Justin Morgan (Home and Away)

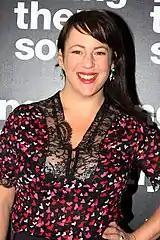
The Morgan's are targeted by corrupt police officer Ranae Turner, played by Sacha Horler ("pictured"). Ranae later escapes jail and stabs Justin.

Ranae and the rest of the drugs syndicate go on trial for their various crimes. Justin gives evidence in court and the members are sentenced to jail. The Morgans "breathe a huge sigh of relief" as they realise that they are finally free of witness protection. They also decide to keep their assigned identities instead of returning to their old names. Daniel Kilkelly of "Digital Spy" pointed out "sudden name changes might confuse fans..." Seven months after their arrival, the Morgan's witness protection secret is revealed to the rest of the Bay in the "Coastal News".